History of the Song dynasty

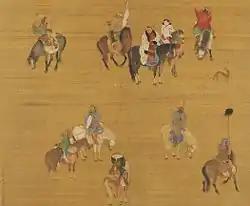
Painting of Kublai Khan on a hunting expedition with guards, by court artist Liu Guandao, c. 1280.

As the once great Indian Ocean maritime power of the Chola dynasty in medieval India had waned and declined, Chinese sailors and seafarers began to increase their own maritime activity in South East Asia and into the Indian Ocean. Even during the earlier Northern Song period, when it was written in Tamil inscriptions under the reign of Rajendra Chola I that Srivijaya had been completely taken in 1025 by Chola's naval strength, the succeeding king of Srivijaya managed to send tribute to the Chinese Northern Song court in 1028. Much later, in 1077, the Indian Chola ruler Kulothunga Chola I (who the Chinese called "Ti-hua-kia-lo") sent a trade embassy to the court of Emperor Shenzong of Song, and made lucrative profits in selling goods to China. There were other tributary payers from other regions of the world as well. The Fatimid-era Egyptian sea captain Domiyat traveled to a Buddhist site of pilgrimage in Shandong in 1008, where he presented the Chinese Emperor Zhenzong of Song with gifts from his ruling Imam Al-Hakim bi-Amr Allah, establishing diplomatic relations between Egypt and China that had been lost during the collapse of the Tang dynasty in 907 (while the Fatimid state was established three years later in 910). During the Northern Song, Quanzhou was already a bustling port of call visited by a plethora of different foreigners, from Muslim Arabs, Persians, Egyptians, Hindu Indians, Middle-Eastern Jews, Nestorian Christians from the Near East, etc. Muslims from foreign nations dominated the import and export industry (see Islam during the Song dynasty). To regulate this enormous commercial center, in 1087 the Northern Song government established an office in Quanzhou for the sole purpose of handling maritime affairs and commercial transactions. In this multicultural environment there were many opportunities for subjects in the empire of foreign descent, such as the (Arab or Persian) Muslim Pu Shougeng, the Commissioner of Merchant Shipping for Quanzhou between 1250 and 1275. Pu Shougeng had gained his reputable position by helping the Chinese destroy pirate forces that plagued the area, and so was lavished with gifts and appraisal from Chinese merchants and officials. Quanzhou soon rivaled Guangzhou (the greatest maritime port of the earlier Tang dynasty) as a major trading center during the late Northern Song. However, Guangzhou had not fully lost its importance. The medieval Arab maritime captain Abu Himyarite from Yemen toured Guangzhou in 993, and was an avid visitor to China. There were other notable international seaports in China during the Song period as well, including Xiamen (or Amoy).